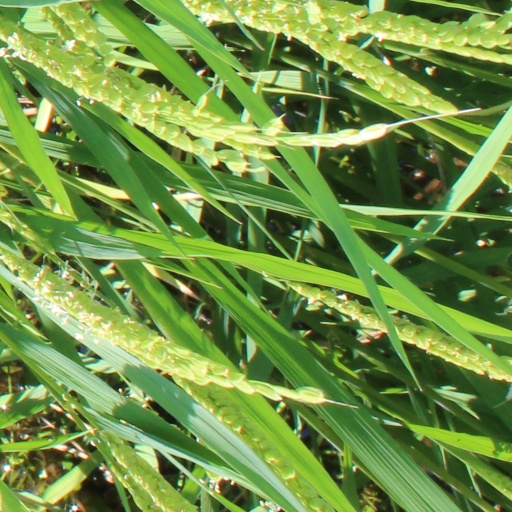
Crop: rice